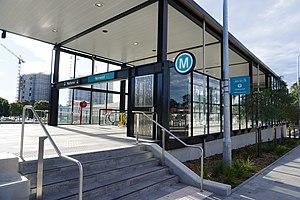
Le métro de Sydney est une ligne de métro automatique australienne desservant Sydney et ses banlieues, dans l'État de Nouvelle-Galles du Sud. La première phase de ligne à voir le jour, dénommée Sydney Metro Northwest et reliant Tallawong à Chatswood, ouvre le 26 mai 2019. Elle est exploitée par la société Northwest Rapid Transit.